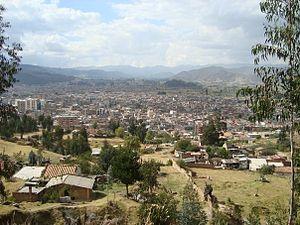
Sogamoso est une ville du département de Boyacá, en Colombie, la deuxième ville par population. Comme d'autres villes de la région, elle se trouve sur l'Altiplano Cundiboyacense. Au 1ᵉʳ janvier 2012, la ville compte 115 000 habitants.